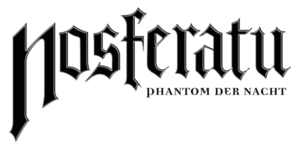
Nosferatu, fantôme de la nuit est un film fantastique allemand réalisé par Werner Herzog, sorti en 1979. Il s'agit d'un remake du film Nosferatu le vampire de 1922.